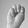
ASL letter: M